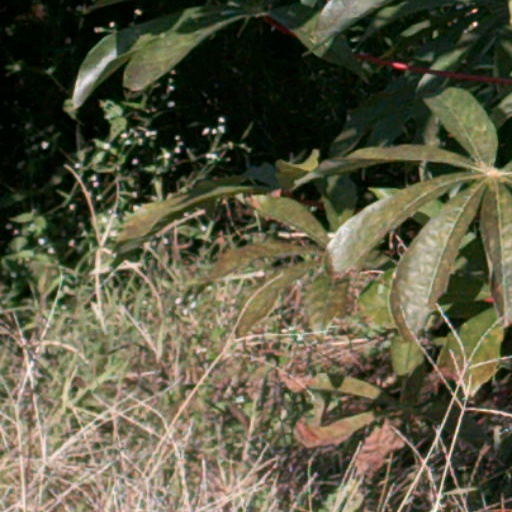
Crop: cassava